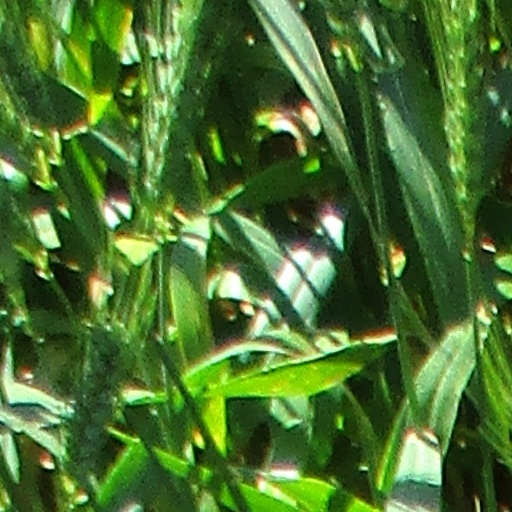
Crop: wheat